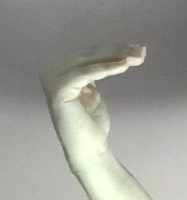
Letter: haa